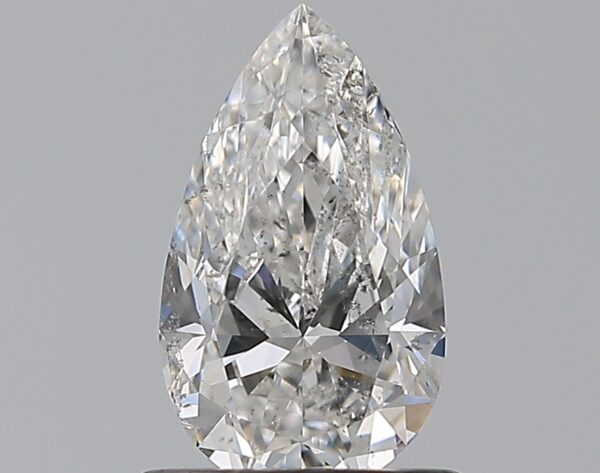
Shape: pear
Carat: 0.7
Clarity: SI2
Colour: E
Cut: EX
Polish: EX
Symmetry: EX
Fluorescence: N
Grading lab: GIA
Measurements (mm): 8.3 x 4.83 x 2.93